David Ayres Depue Ogden

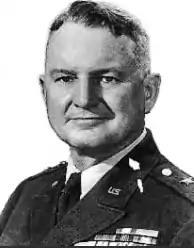
General Ogden as Commander of the Ryukyus Command in the early 1950s

David Ayres Depue Ogden (16 October 1897 – 26 November 1969) was a United States Army Lieutenant General. He was noteworthy for his command of the 3rd Engineer Special Brigade during World War II, the Ryukyus Command in the early 1950s, and his culminating assignment as the US Army's Inspector General.